Cimatti

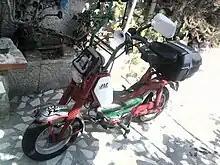
Cimatti Mini Chic 50 cc moped

Cimatti was an Italian manufacturer of bicycles, motorcycles and mopeds active between 1937 and 1984.